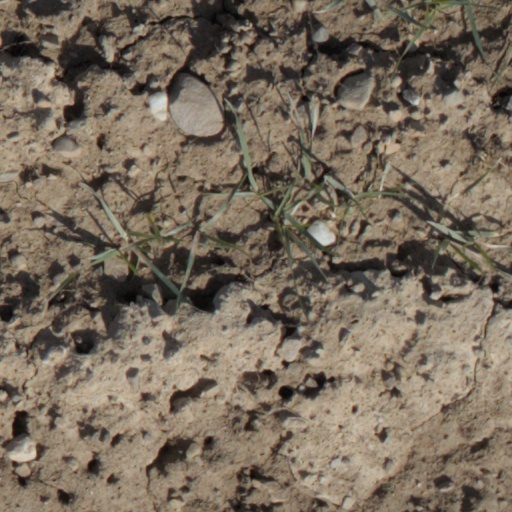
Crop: wheat